Hurricane Boris (1996)

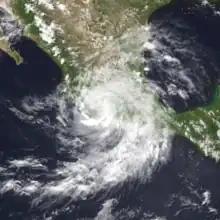
Boris making landfall at peak intensity on June 29

Hurricane Boris was the second of three storms to impact the Pacific coast of Mexico in June and July 1996. The fourth tropical cyclone and second hurricane of the 1996 Pacific hurricane season, Boris formed out of a tropical wave roughly south of the Gulf of Tehuantepec on June 27. The storm gradually intensified, becoming a tropical storm the following day and then hurricane on June 29. As the storm neared landfall, an eye developed and Boris reached its peak intensity with winds of . Shortly after, the hurricane made landfall along the south coast of Mexico, between Lázaro Cárdenas and Acapulco, at this intensity. Boris quickly weakened following its landfall, becoming a tropical depression roughly 18 hours later. The remnants of the system persisted until July 1, at which time it dissipated just offshore the Mexican coastline. Boris caused heavy flooding in southern Mexico that resulted in ten fatalities; however, a damage estimate is unknown.